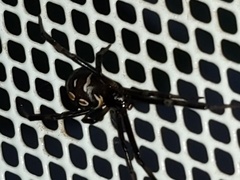
Species: Lactrodectus_hesperus